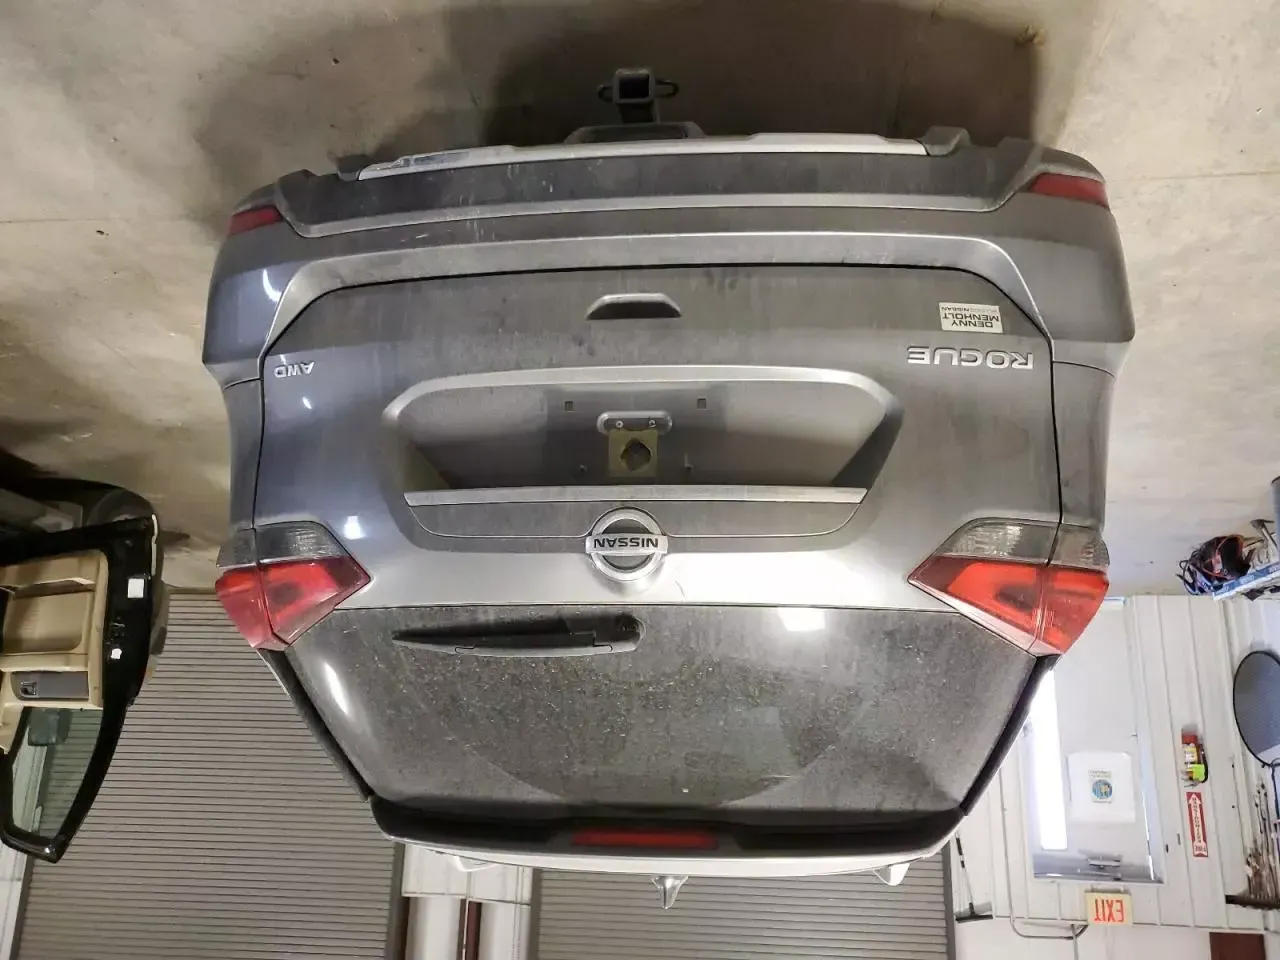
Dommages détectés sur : malle, pare-choc arrière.
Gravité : mineur